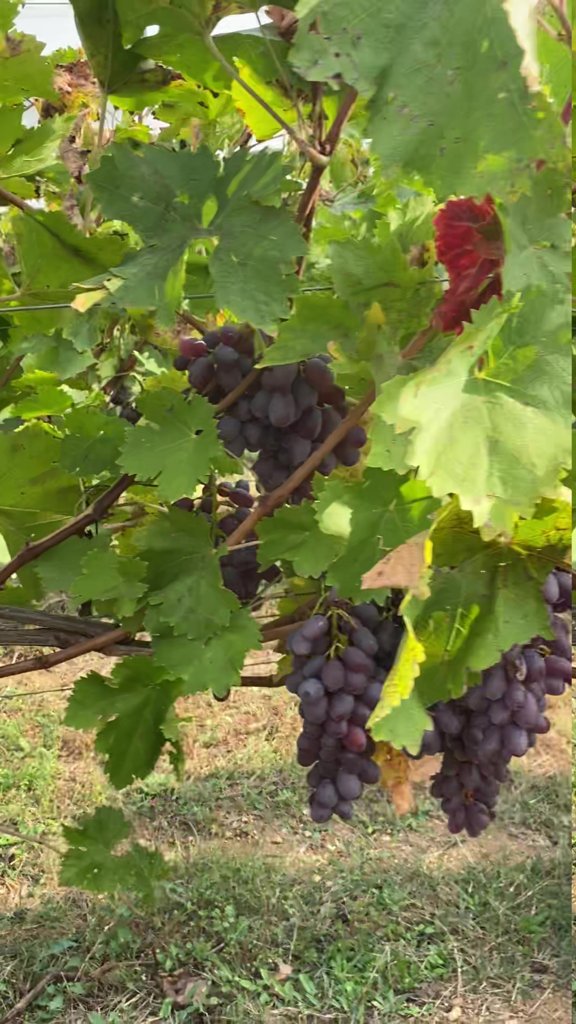
Berries visible: 132
Grape clusters: 4